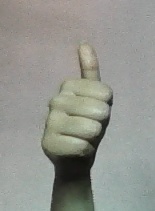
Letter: aleff